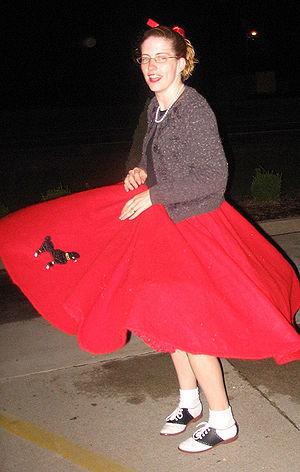
La jupe est un vêtement fixé au niveau des hanches ou de la taille pour couvrir tout ou une partie du bas du corps sans division pour chaque jambe et sans qu'en principe les bords inférieurs soient refermés.